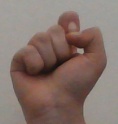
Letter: fa